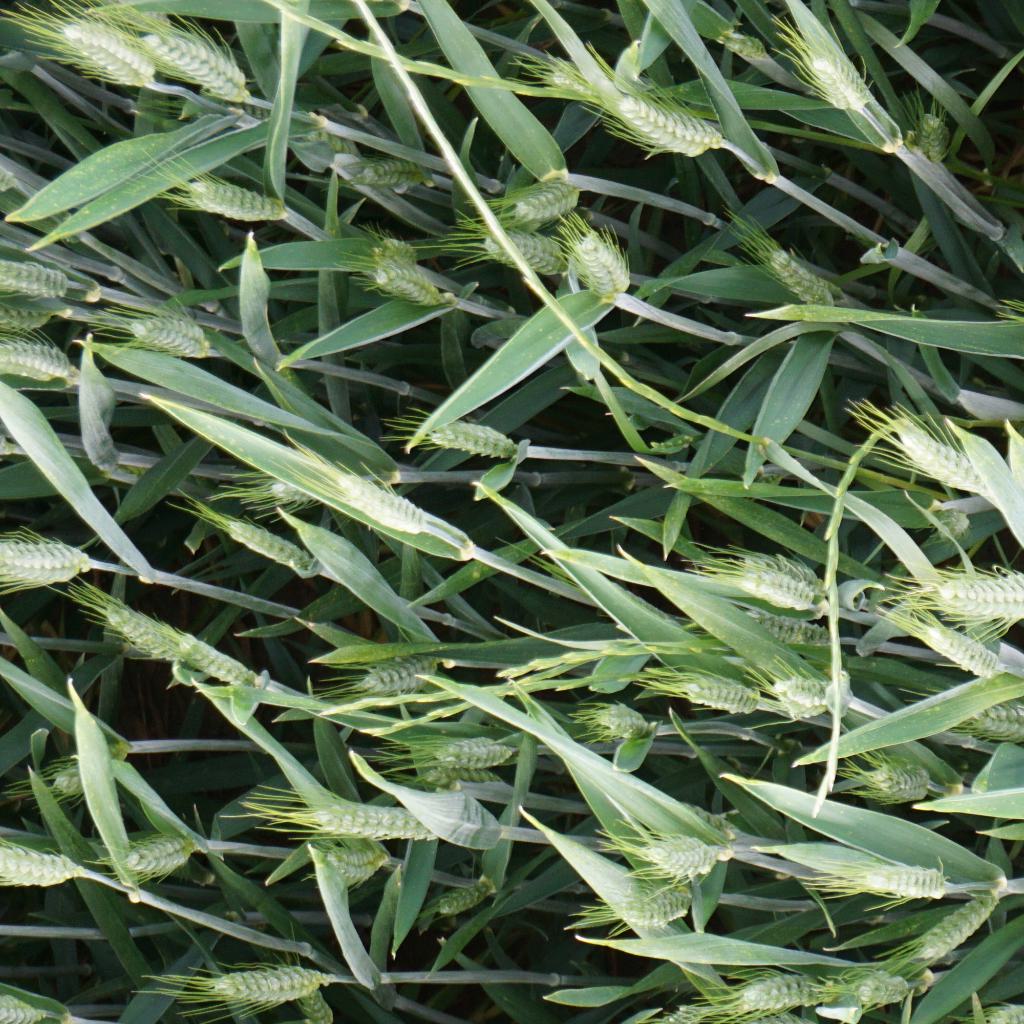
Country: France
Location: Gréoux
Wheat development stage: Post-flowering